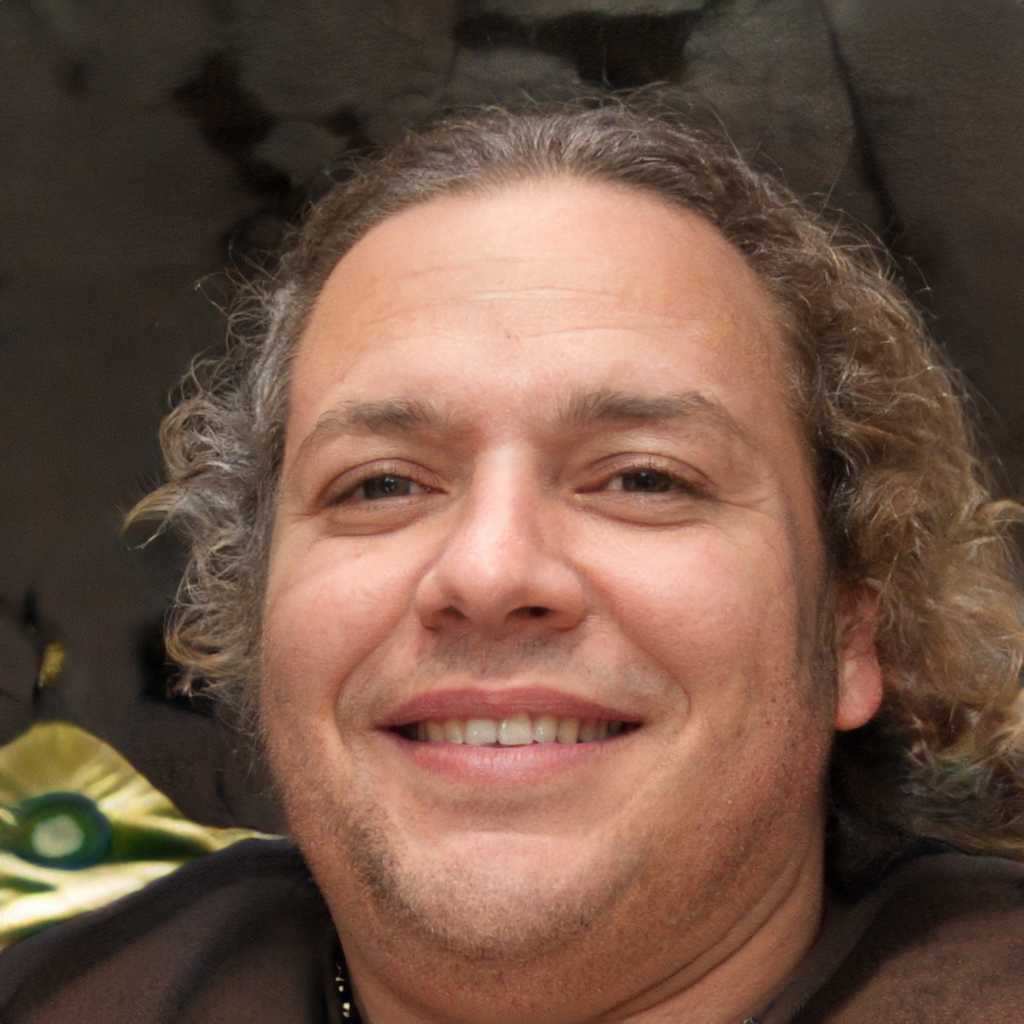
Gender: Male